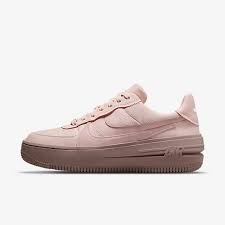
Label: Sneaker